Johnny Rockets

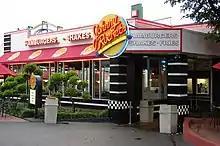
Johnny Rockets at Six Flags Over Texas

In February 2007, it was announced that RedZone Capital, the private equity firm of Daniel Snyder, was set to acquire the chain. Snyder announced plans to expand the chain both within the United States and worldwide, including the launch of smaller outlets known as Johnny Rockets Express. Snyder recruited industry veteran Lee Sanders from Buffalo Wild Wings, formerly with Dunkin Brands, General Mills, and Pepsico, to serve as president and CEO, and board member. Sanders ran the business for almost four years.